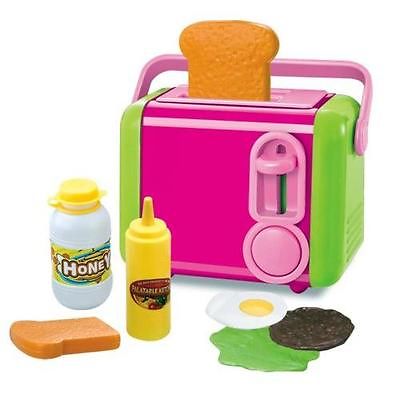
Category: toaster